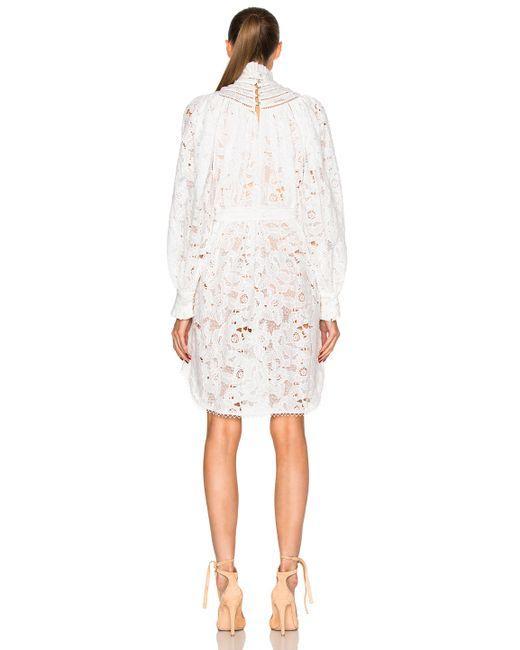
Damen weiße Spitze, Langarm, kurzes Kleid mit braunen Absatzsandalen